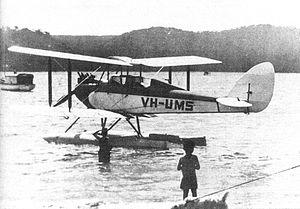
"Alexandre Auguste Norman Dudley ""Jerry"" Pentland, MC, DFC, AFC est un Australien as de l'aviation de la Première Guerre mondiale.